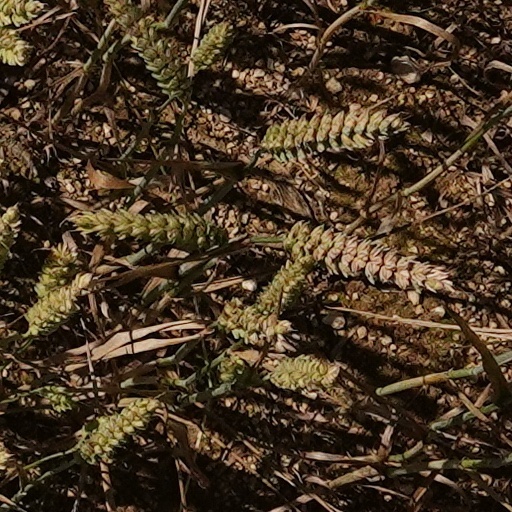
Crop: wheat